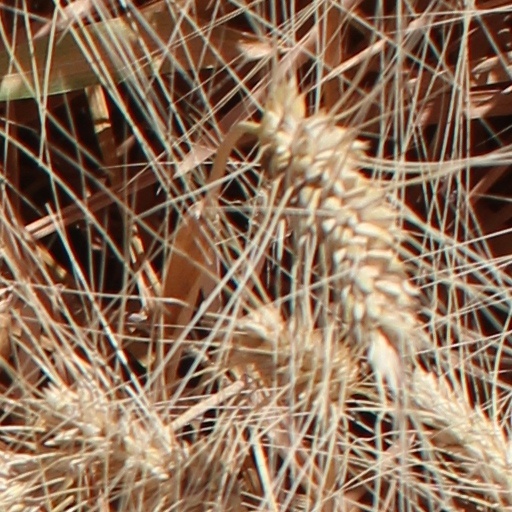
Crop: wheat